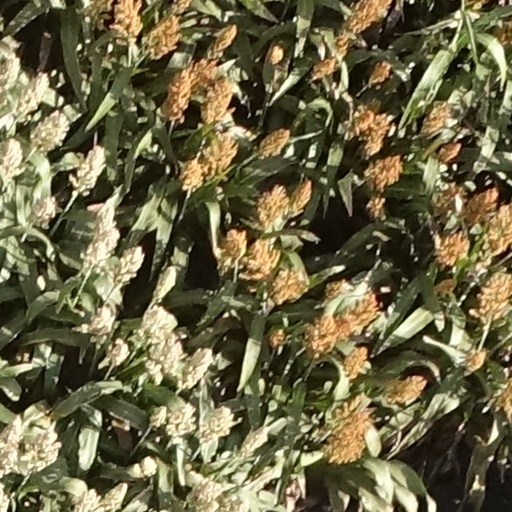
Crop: sorghum